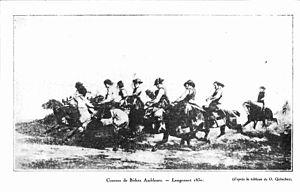
Courses de bidets ambleurs à Langonnet en 1844. Tableau d’Othon Quinchez reproduit sur une carte postale ancienne.
Le bidet breton est un type de bidet, petit cheval élevé en Bretagne. Caractérisé par sa capacité à se déplacer à l'amble, élevé pour sa force de travail, le bidet est présent dès le Vᵉ siècle. Au Moyen Âge, il est peut-être croisé avec des chevaux orientaux ramenés par la maison de Rohan. Très répandu en Bretagne jusqu'au milieu du XIXᵉ siècle, il sert à tous les travaux qui demandent un cheval de peu de valeur. Les haras nationaux français luttent contre cet élevage. Les transports se modernisent au XIXᵉ siècle, rendant le cheval de trait plus recherché. Le bidet breton disparaît à l'orée du XXᵉ siècle.
Un bidet est un petit cheval trapu à tout faire, qui servait indifféremment à la selle, au bât ou au trait, essentiellement pour les roturiers ou des agents de l’État. Son existence est documentée du XVᵉ siècle au XIXᵉ siècle. En France, la plupart des individus sont originaires de Bretagne et du Morvan, où deux races sont identifiées. Plusieurs types existent en fonction de l'emploi recherché, tels que le bidet d'allure, le bidet de compagnie et le bidet de poste. Ils sont élevés de manière semi-sauvage, sans véritable sélection.
L’équitation en Bretagne est pratiquée au moins dès l'époque celte, perdurant par nécessité militaire et pour les déplacements. Si les courses de chevaux représentent une tradition très ancienne en Basse-Bretagne, le sport hippique, codifié en Angleterre, s'implante au XIXᵉ siècle, au détriment de traditions plus populaires. La pratique de l'équitation se raréfie avec l'amélioration des transports aux XIXᵉ et XXᵉ siècles, avant de connaître de profondes mutations avec la croissance des marchés du sport et du loisir.